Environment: real
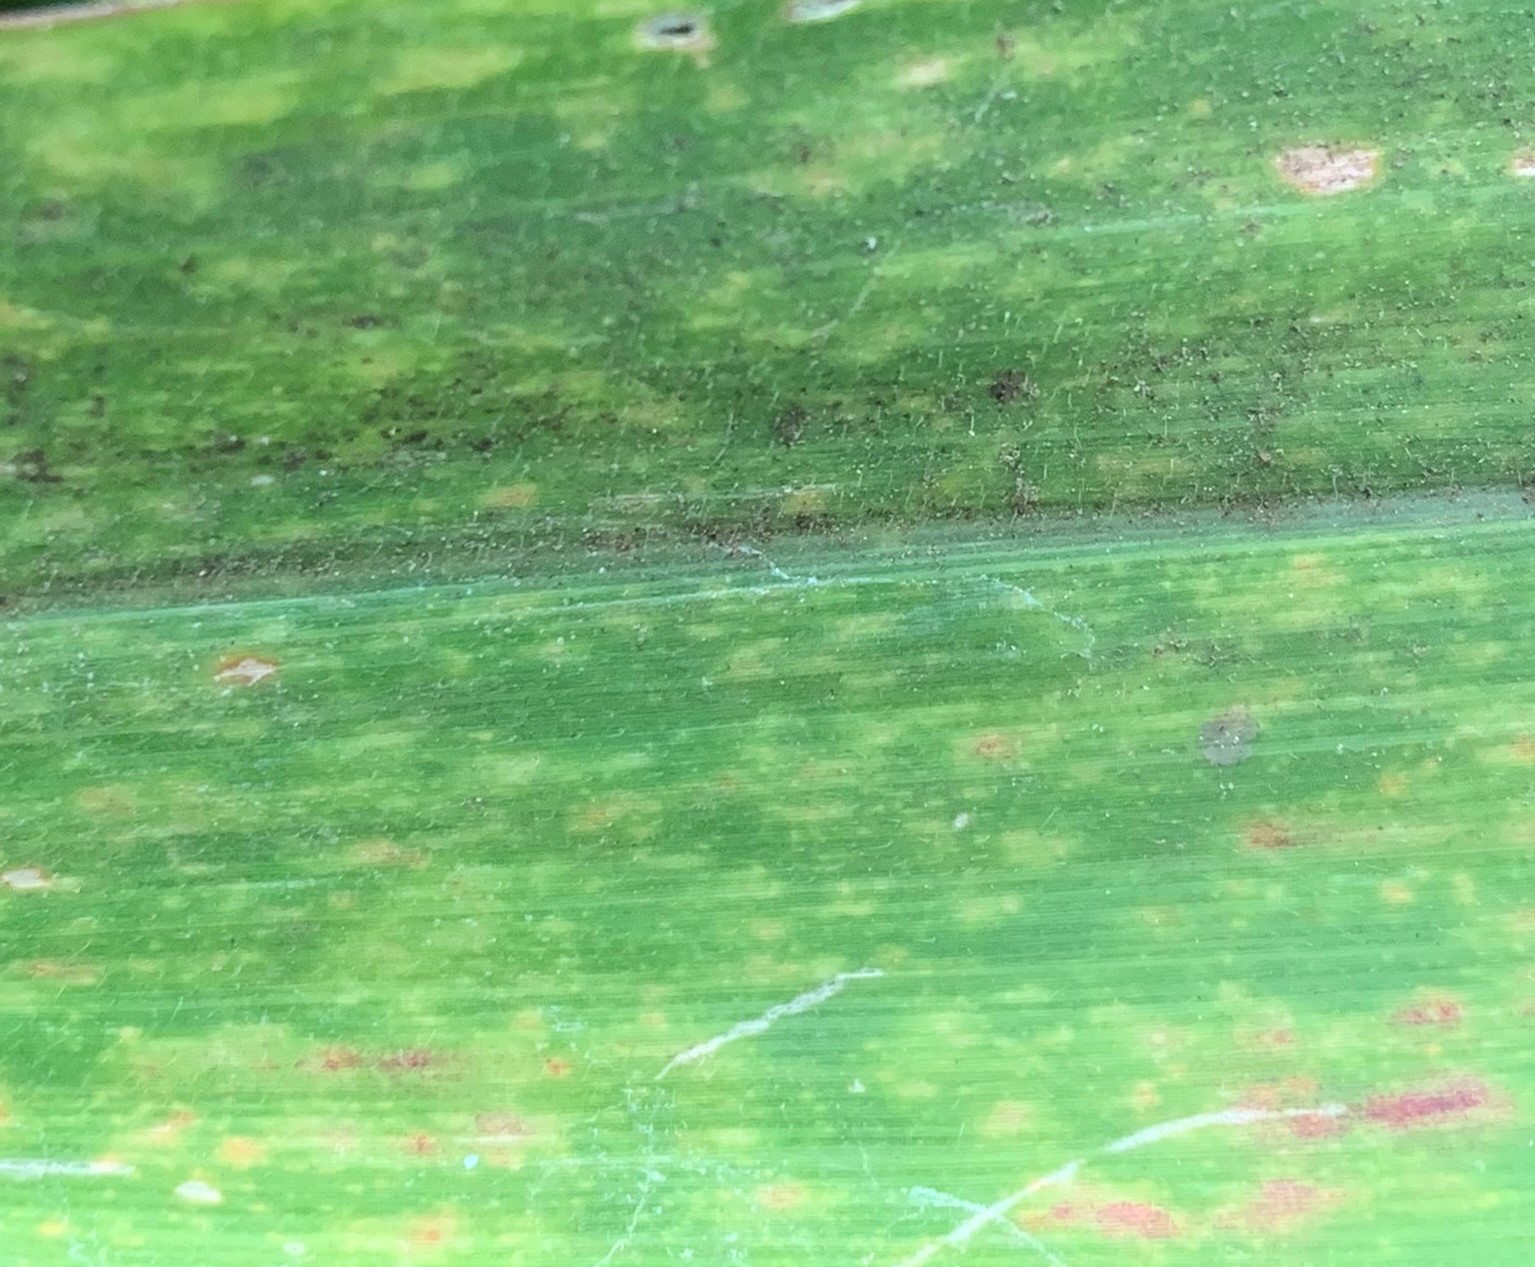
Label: lethal_necrosis